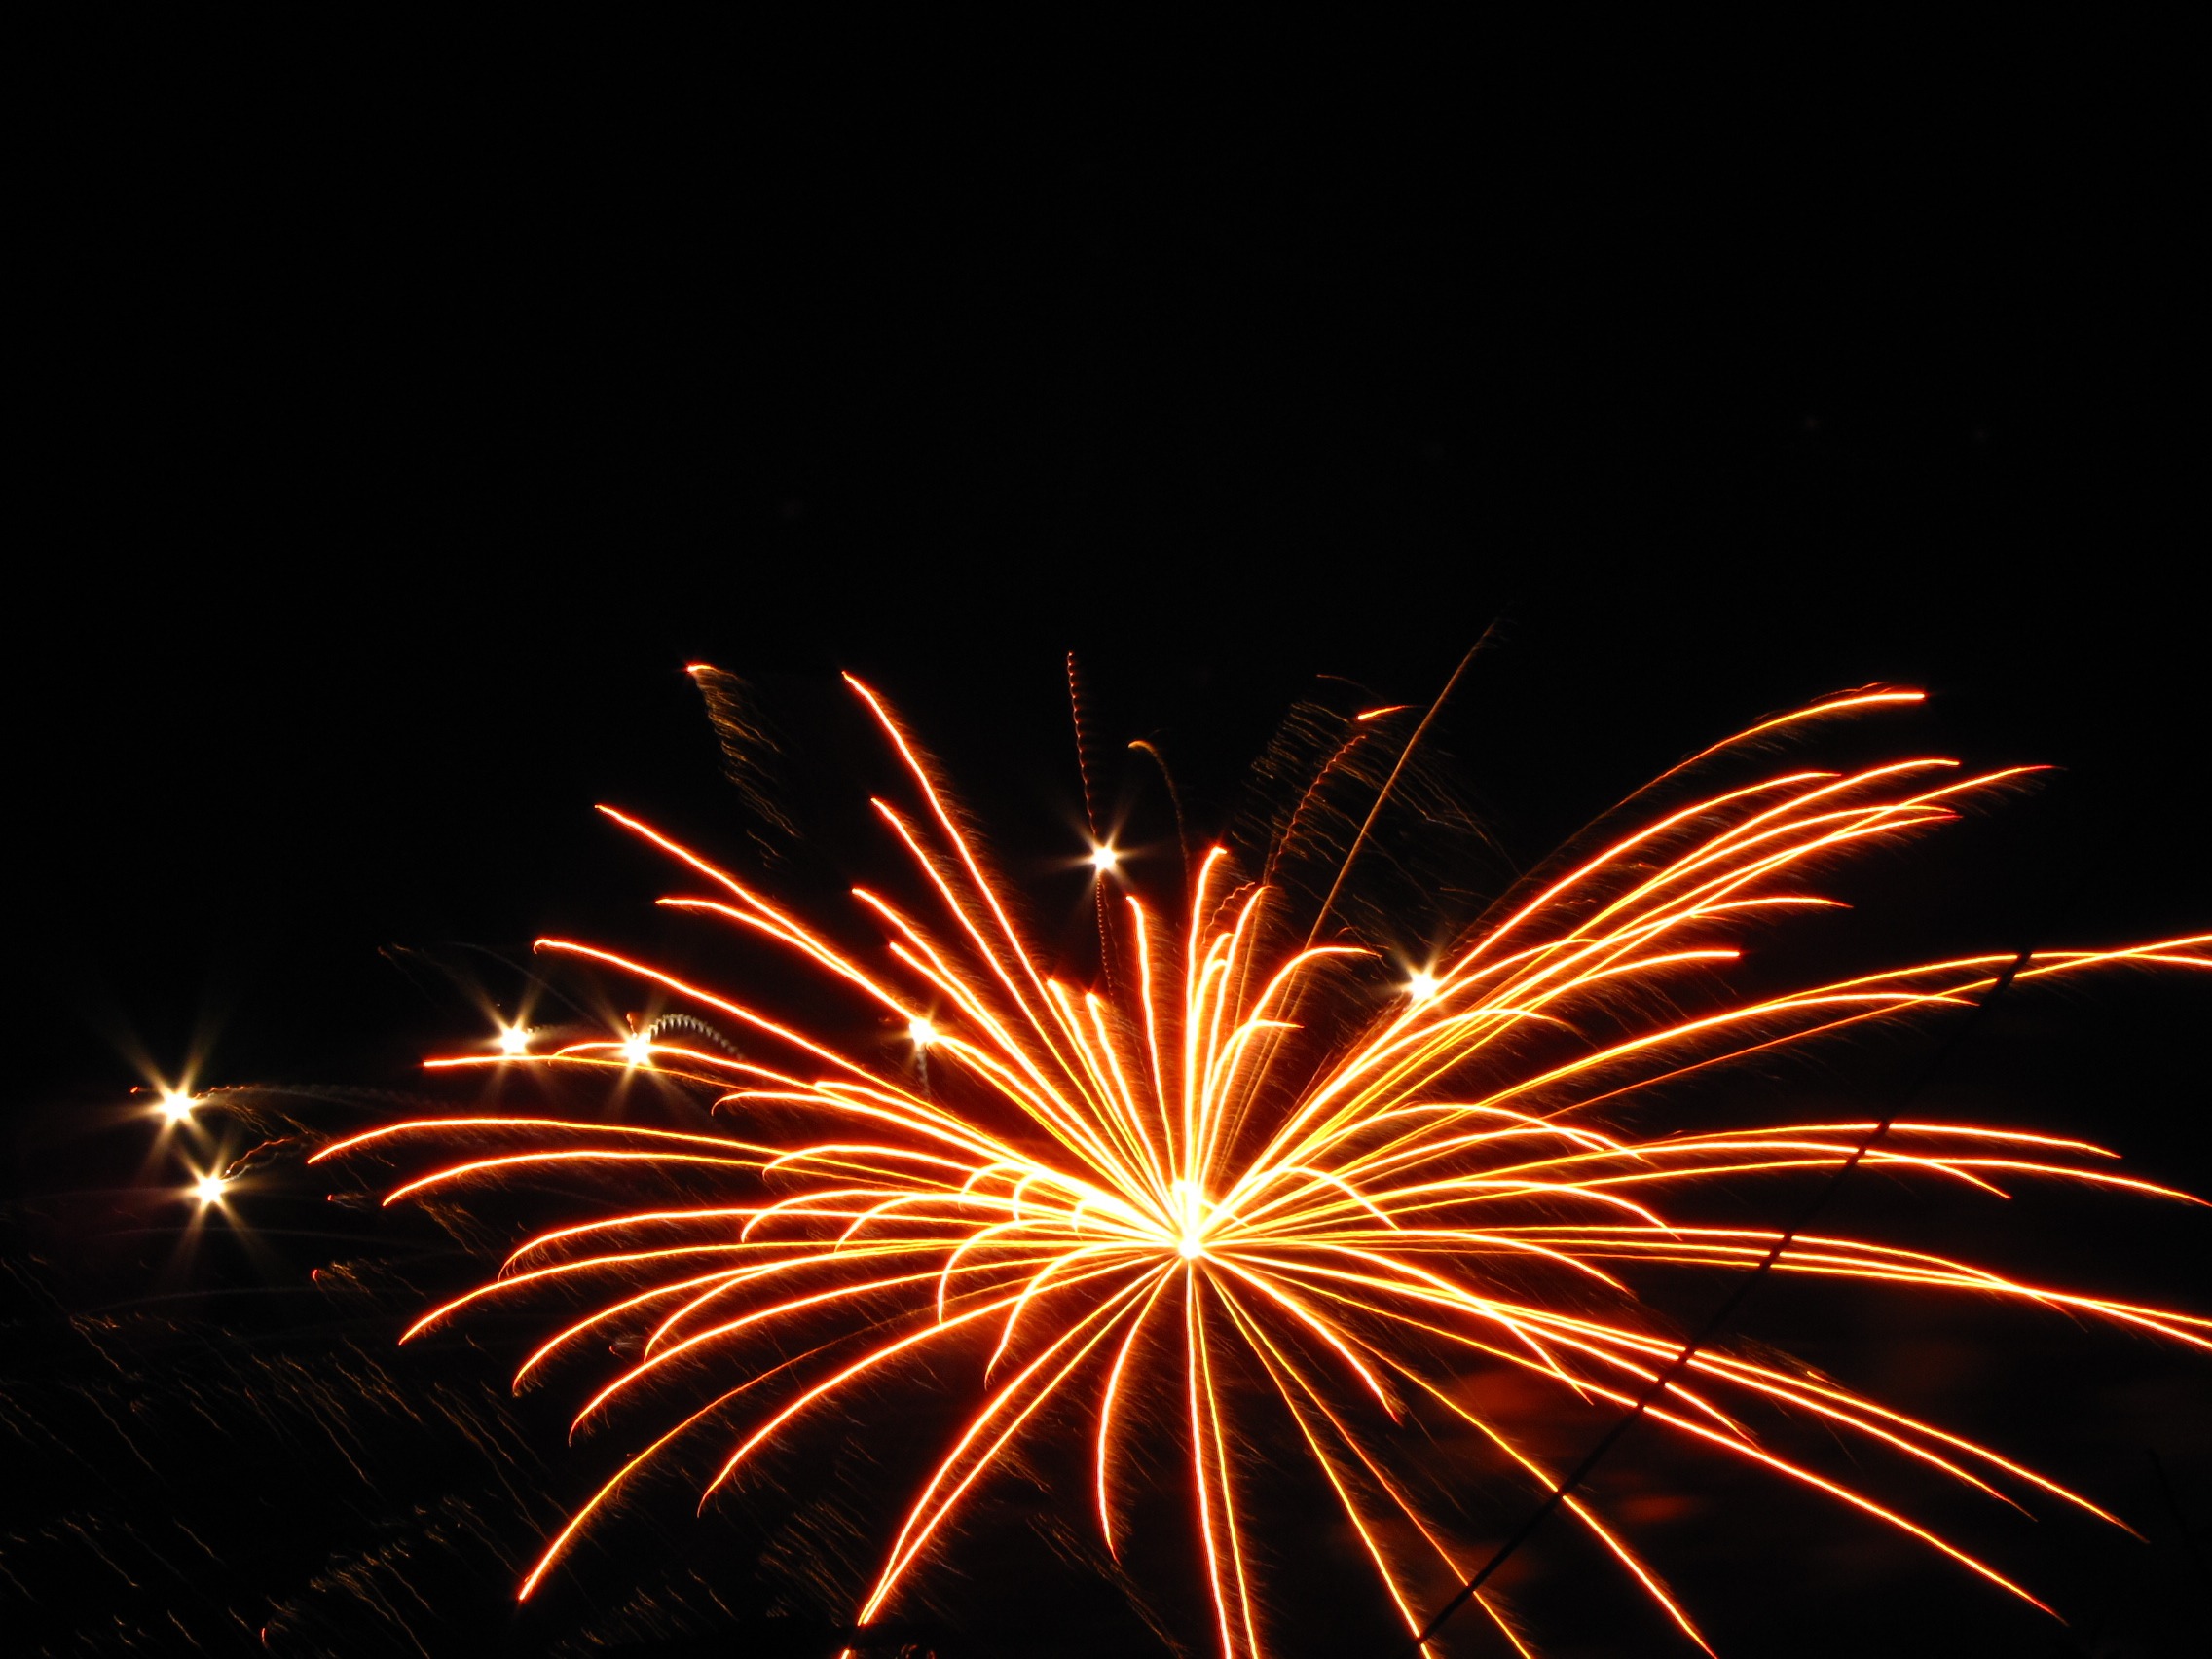
night, recreation, colorful, fireworks, artifice, event, fair, feast, new year's eve, fires, outdoor recreation